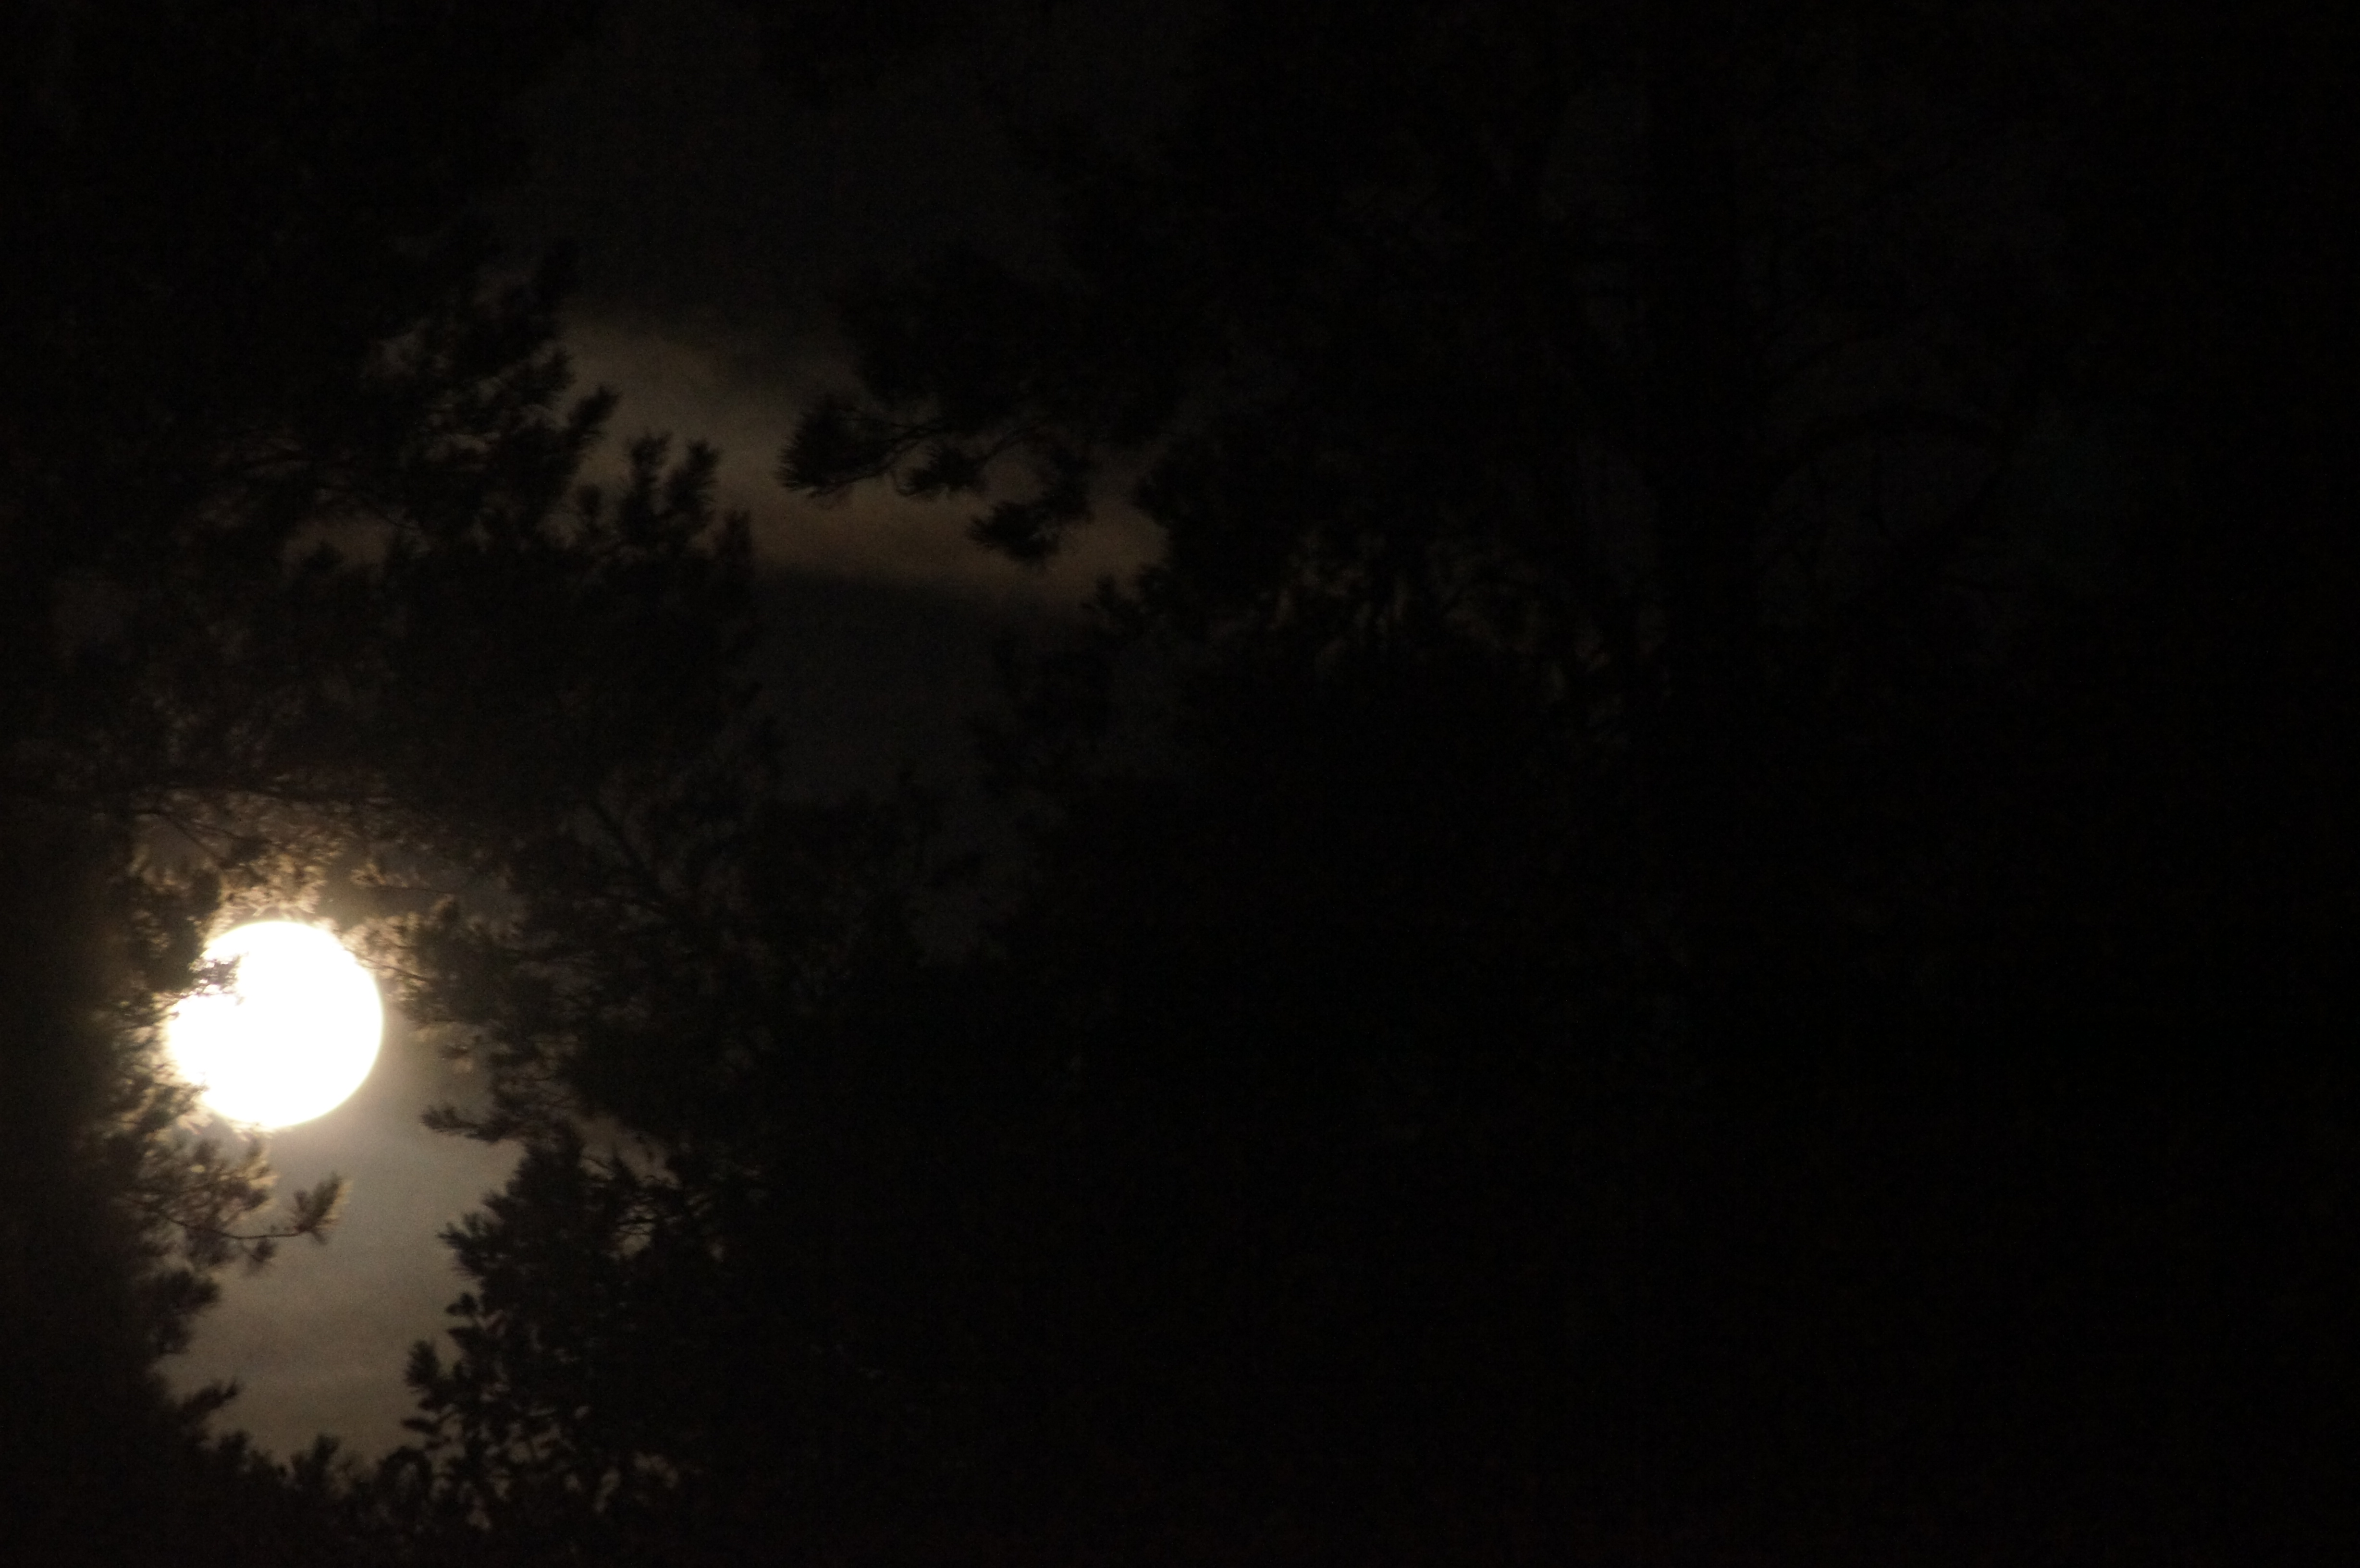
nature, sky, black, darkness, night, light, atmospheric phenomenon, cloud, midnight, atmosphere, lighting, tree, moon, astronomical object, moonlight, full moon, celestial event, branch, space, meteorological phenomenon